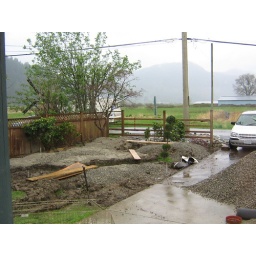
Note the river which runs down from the maple tree in the corner (dry river of course)